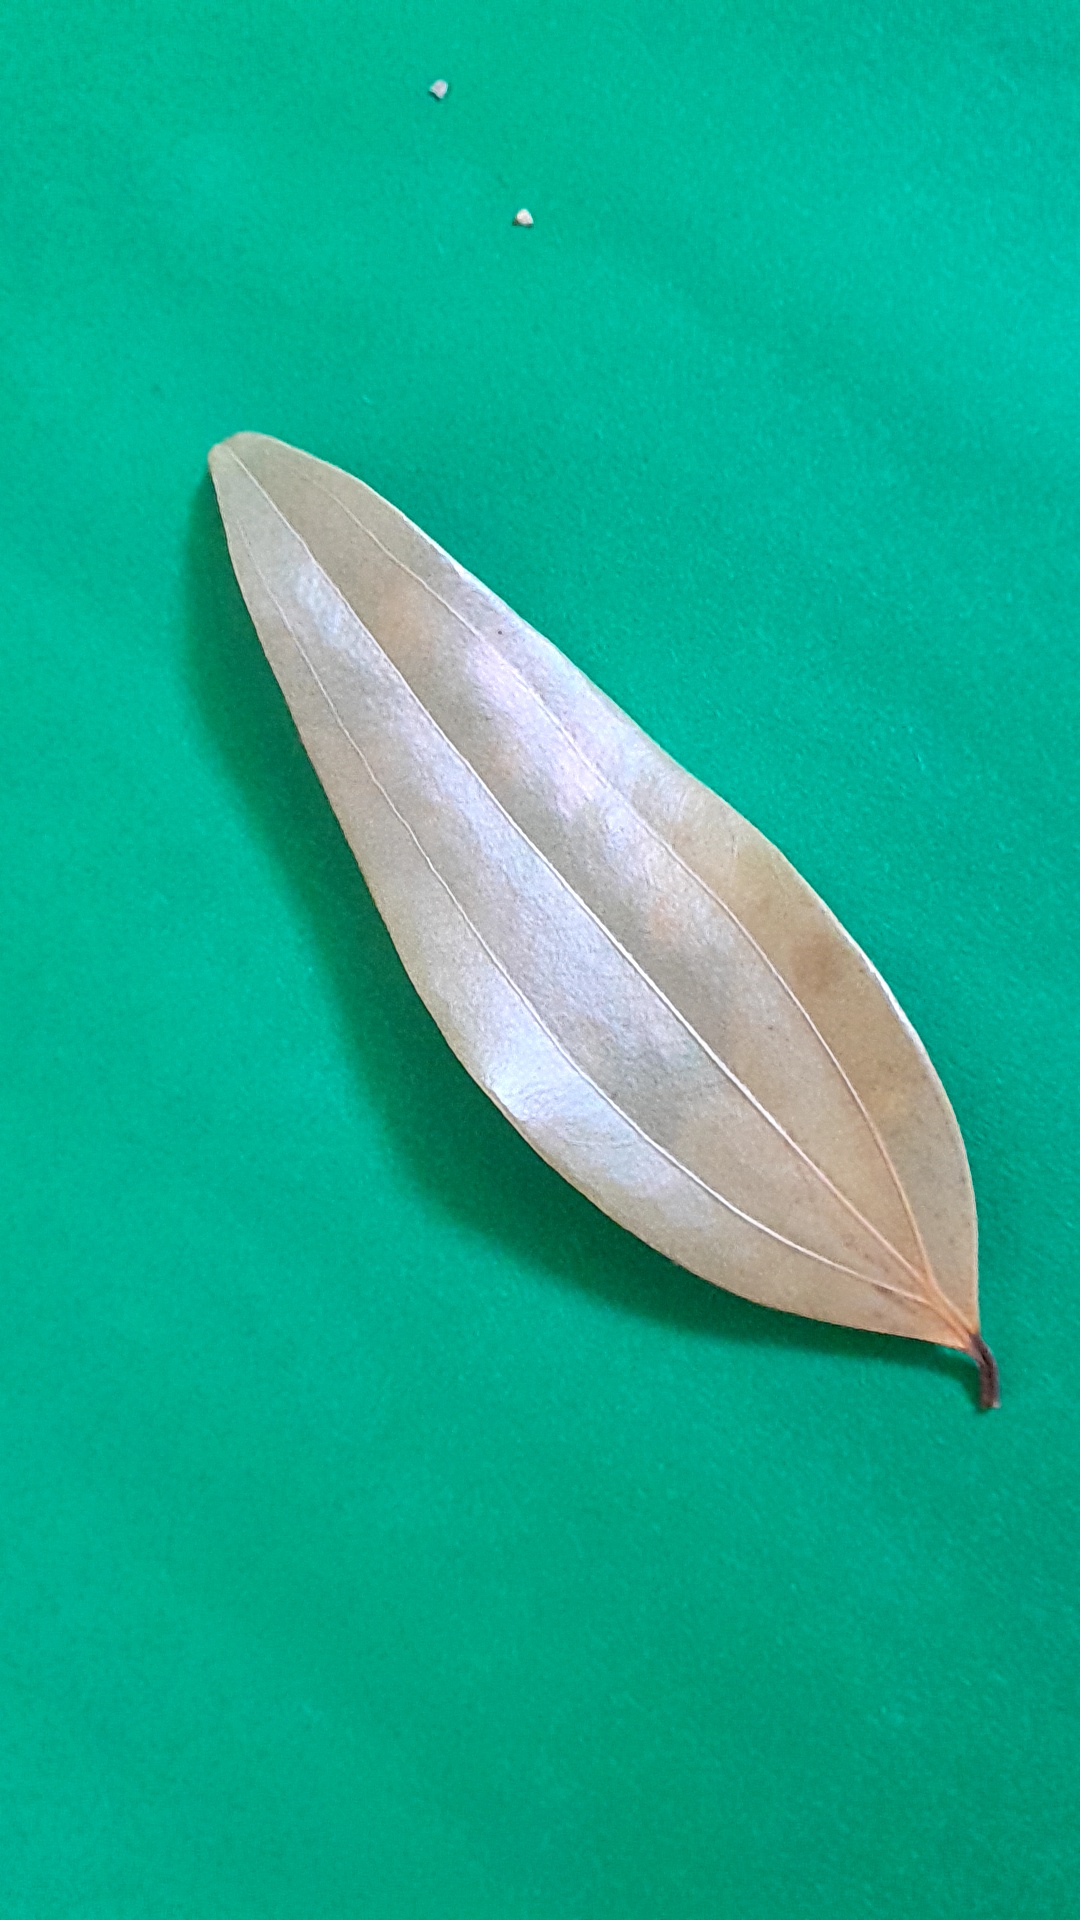
Label: Dry Leaf